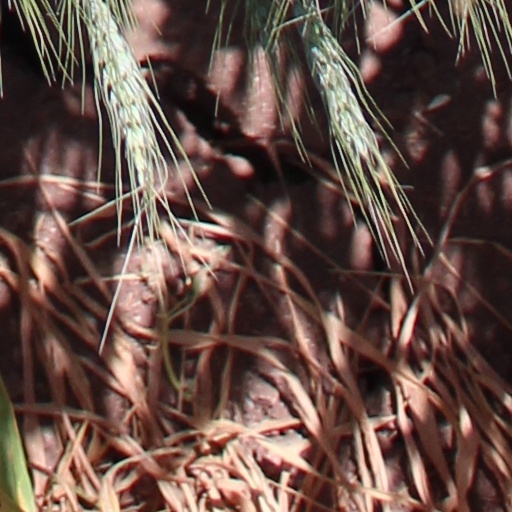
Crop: wheat